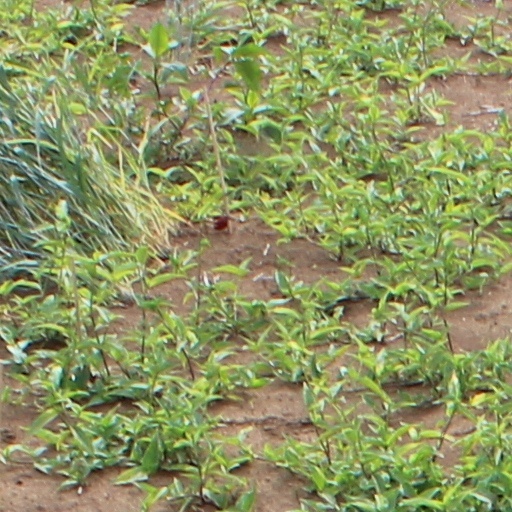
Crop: wheat